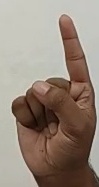
ASL sign: 1